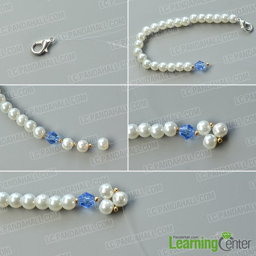
make the beginning part of the necklace